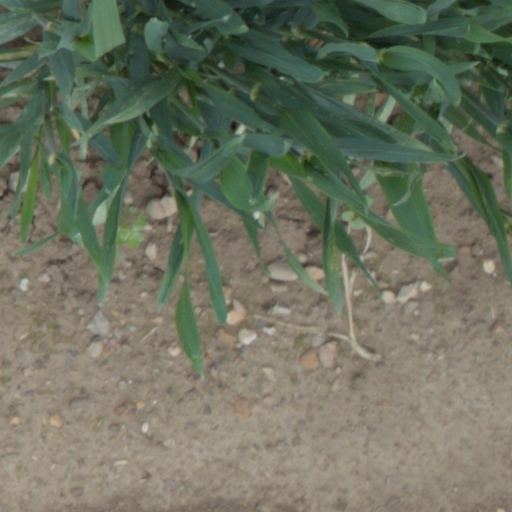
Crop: wheat